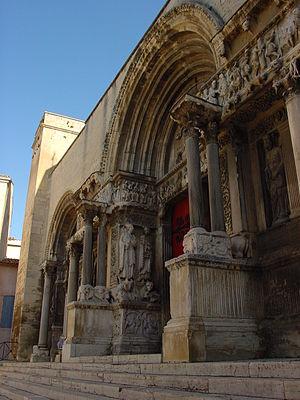
Façade de l'église abbatiale de Saint-Gilles-du-Gard, avec ses trois portails.